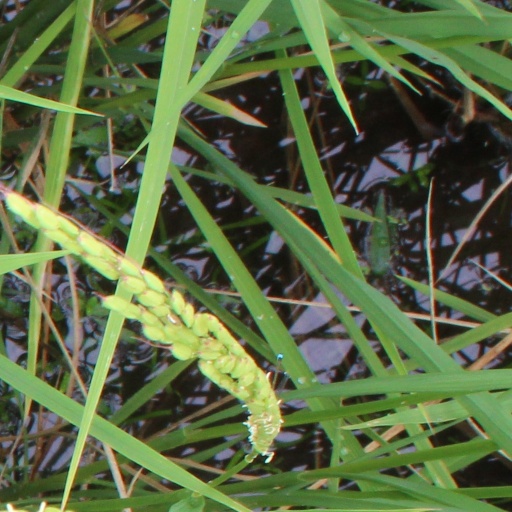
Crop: rice